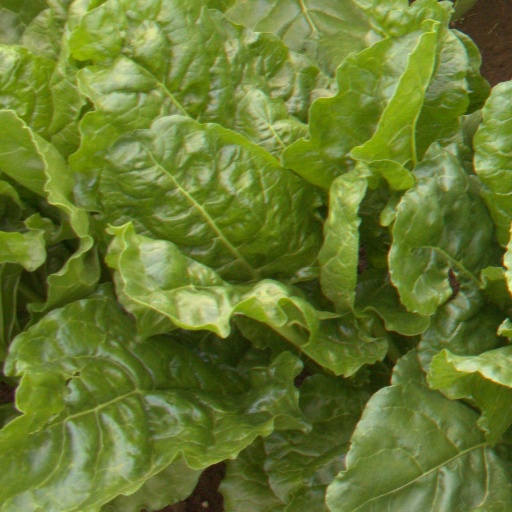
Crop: sugar beet